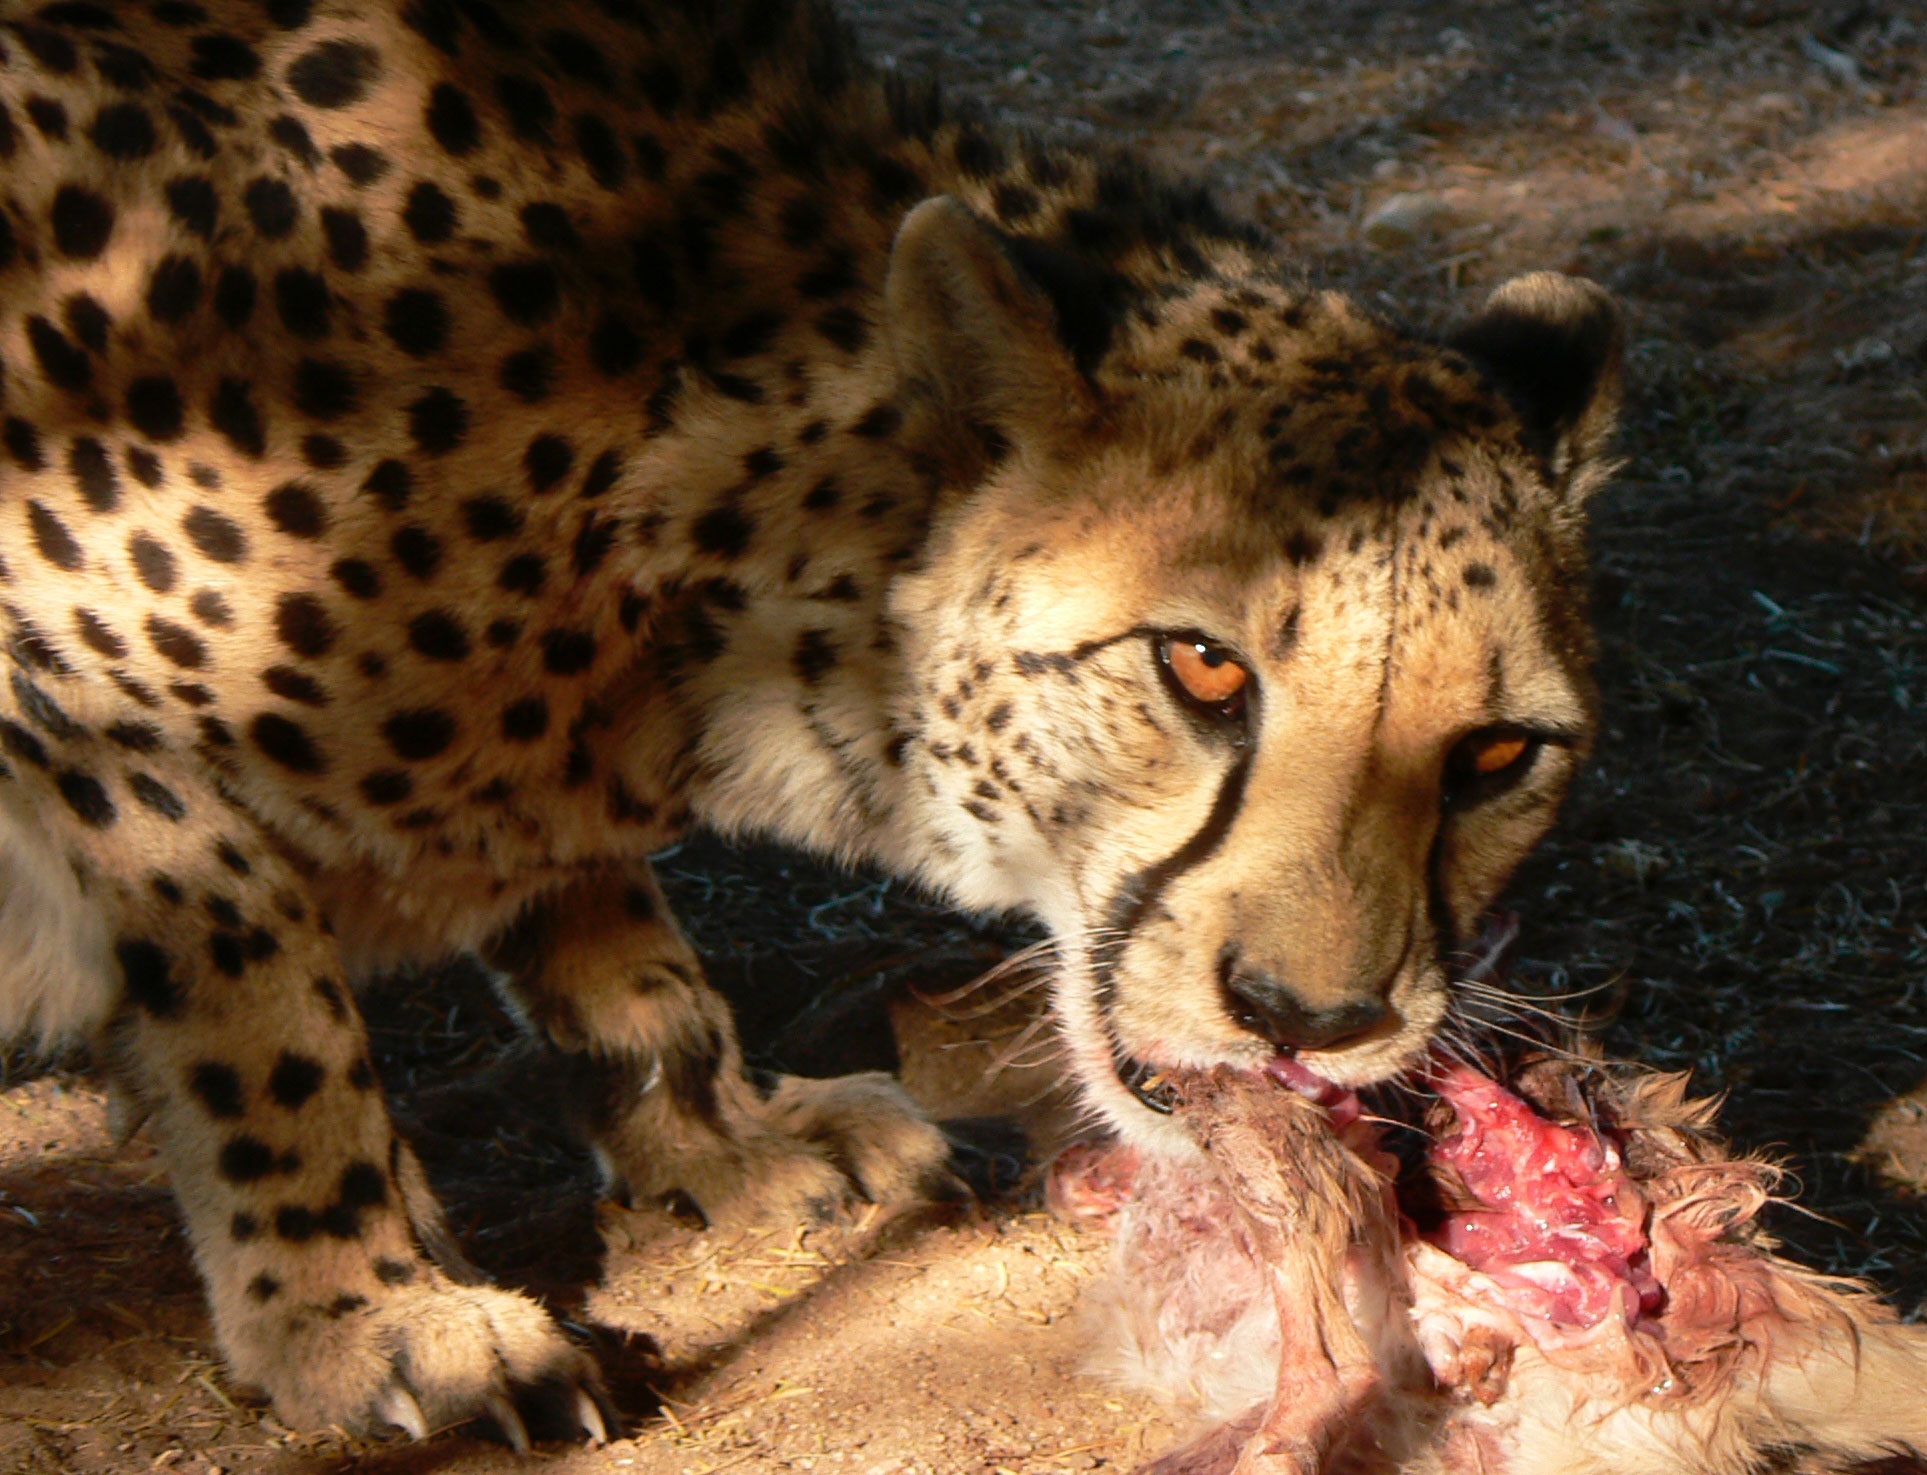
wilderness, animal, wildlife, zoo, cat, africa, mammal, fauna, cheetah, eating, whiskers, vertebrate, carnivore, safari, dangerous, small to medium sized cats, cat like mammal